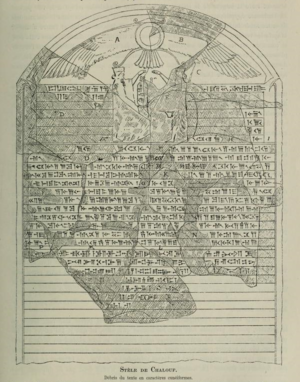
Les inscriptions de Darius le Grand à Suez sont des textes gravés en vieux persan, en élamite, en babylonien et en égyptien sur cinq stèles érigées au Wadi Tumilat en Égypte, près de Suez. Ces inscriptions commémorent la réouverture par Darius du « canal des pharaons », entre le Nil et les lacs Amers. Darius s'y fait représenter en pharaon, recevant l'hommage de ses vassaux. Les inscriptions comportent en plus de la version égyptienne des trilingues cunéiformes achéménides, très rares à un endroit si éloigné du centre de l'empire perse achéménide.